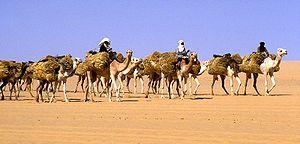
Jean-Marie Gustave Le Clézio, plus connu sous la signature J.M.G. Le Clézio, né le 13 avril 1940 à Nice, est un écrivain de langue française, comme il se définit lui-même. De nationalités française et britannique, il est fortement imprégné par la culture mauricienne de sa famille
L'azalaï ou azalaïe est la caravane de dromadaires menée deux fois par an par les Touaregs qui pratiquent le transport et le commerce au travers du désert du Sahara sur près de 1 000 km du sel gemme extrait des mines de Taoudeni du nord du Mali en le vendant à Tombouctou et sur d’autres marchés du Sahel. Dans le sens inverse, ils transportaient les esclaves, l'azalaï étant un maillon important de la traite orientale.